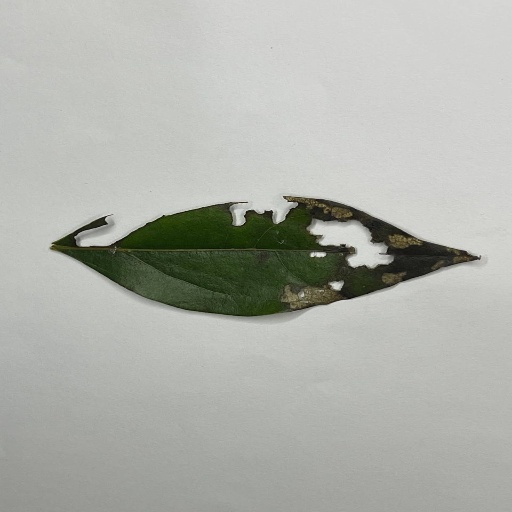
Species: Camphor
Leaf condition: Shot Hole